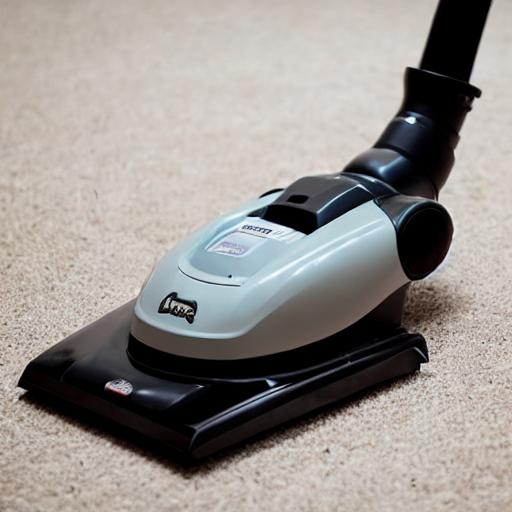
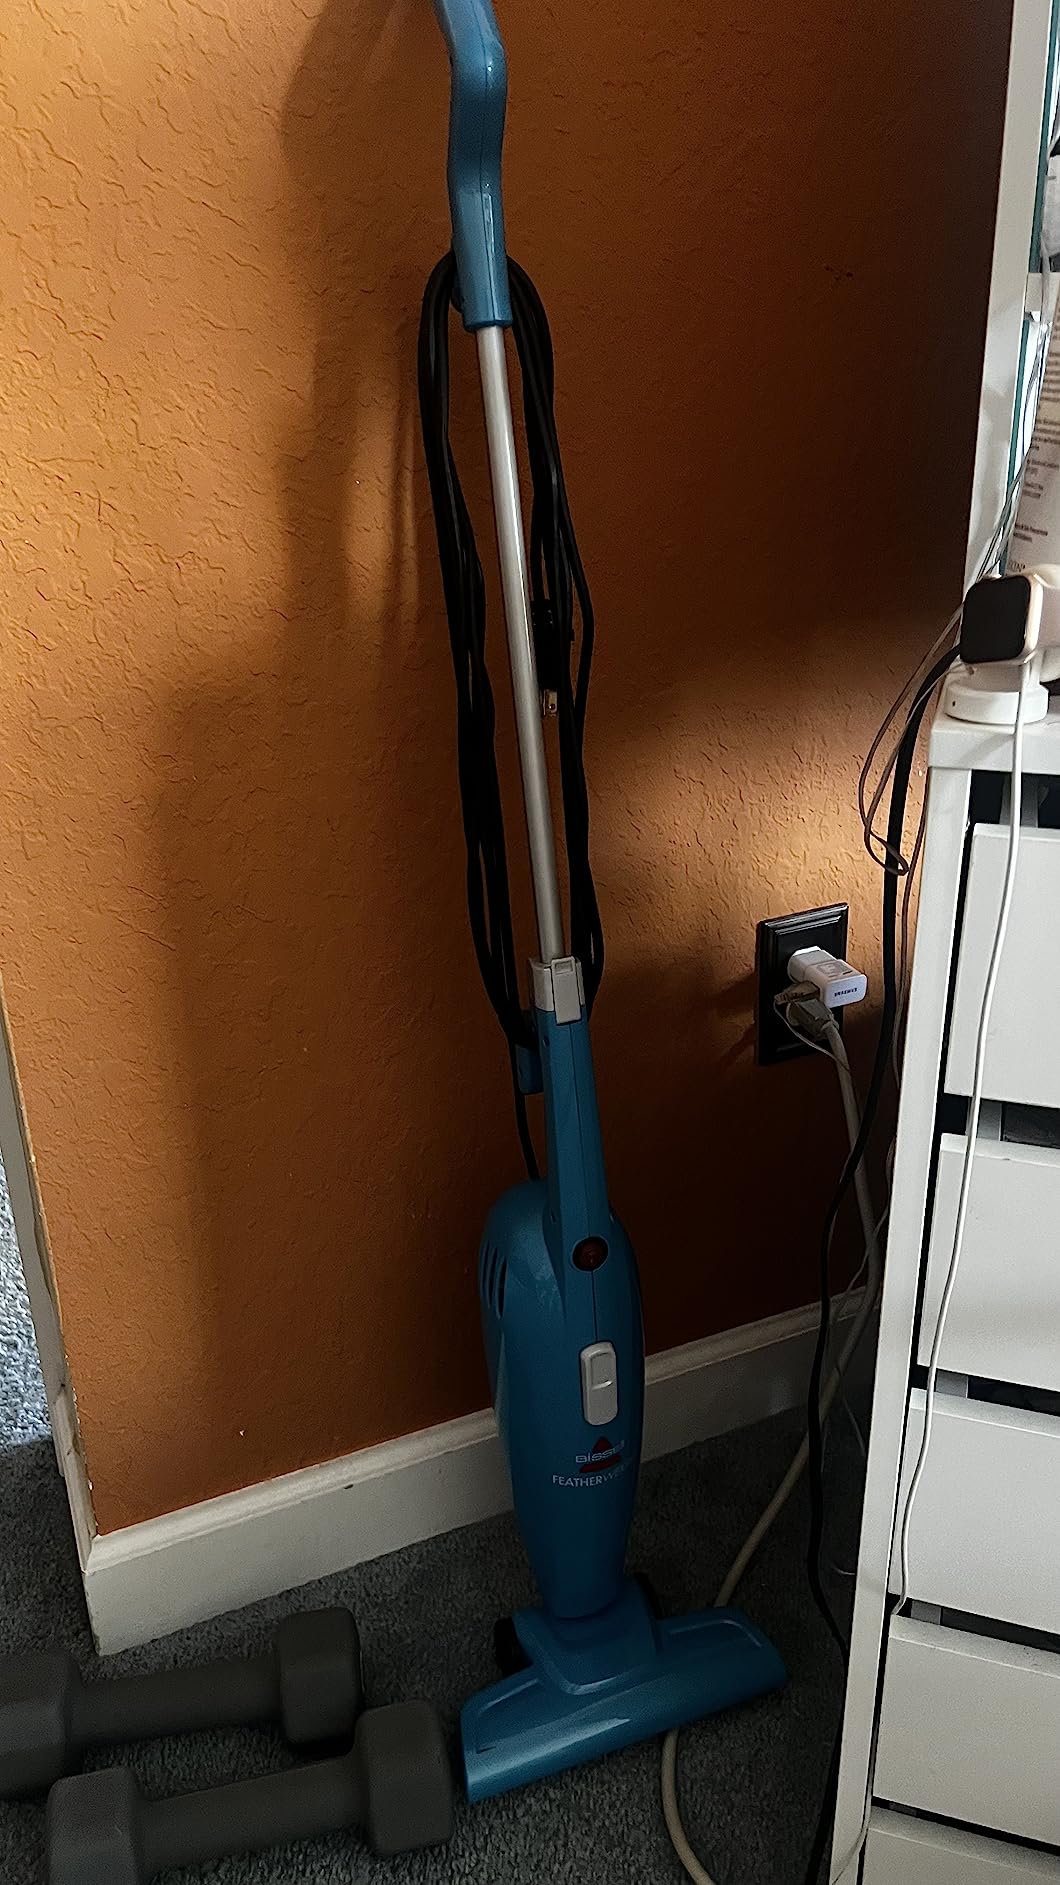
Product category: items_vacuum
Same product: no